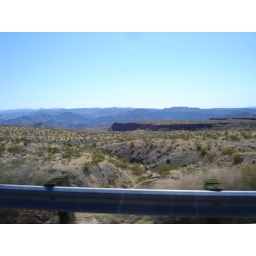
On the road to Williams. That's the Colorado river valey in the distance.DSC01355